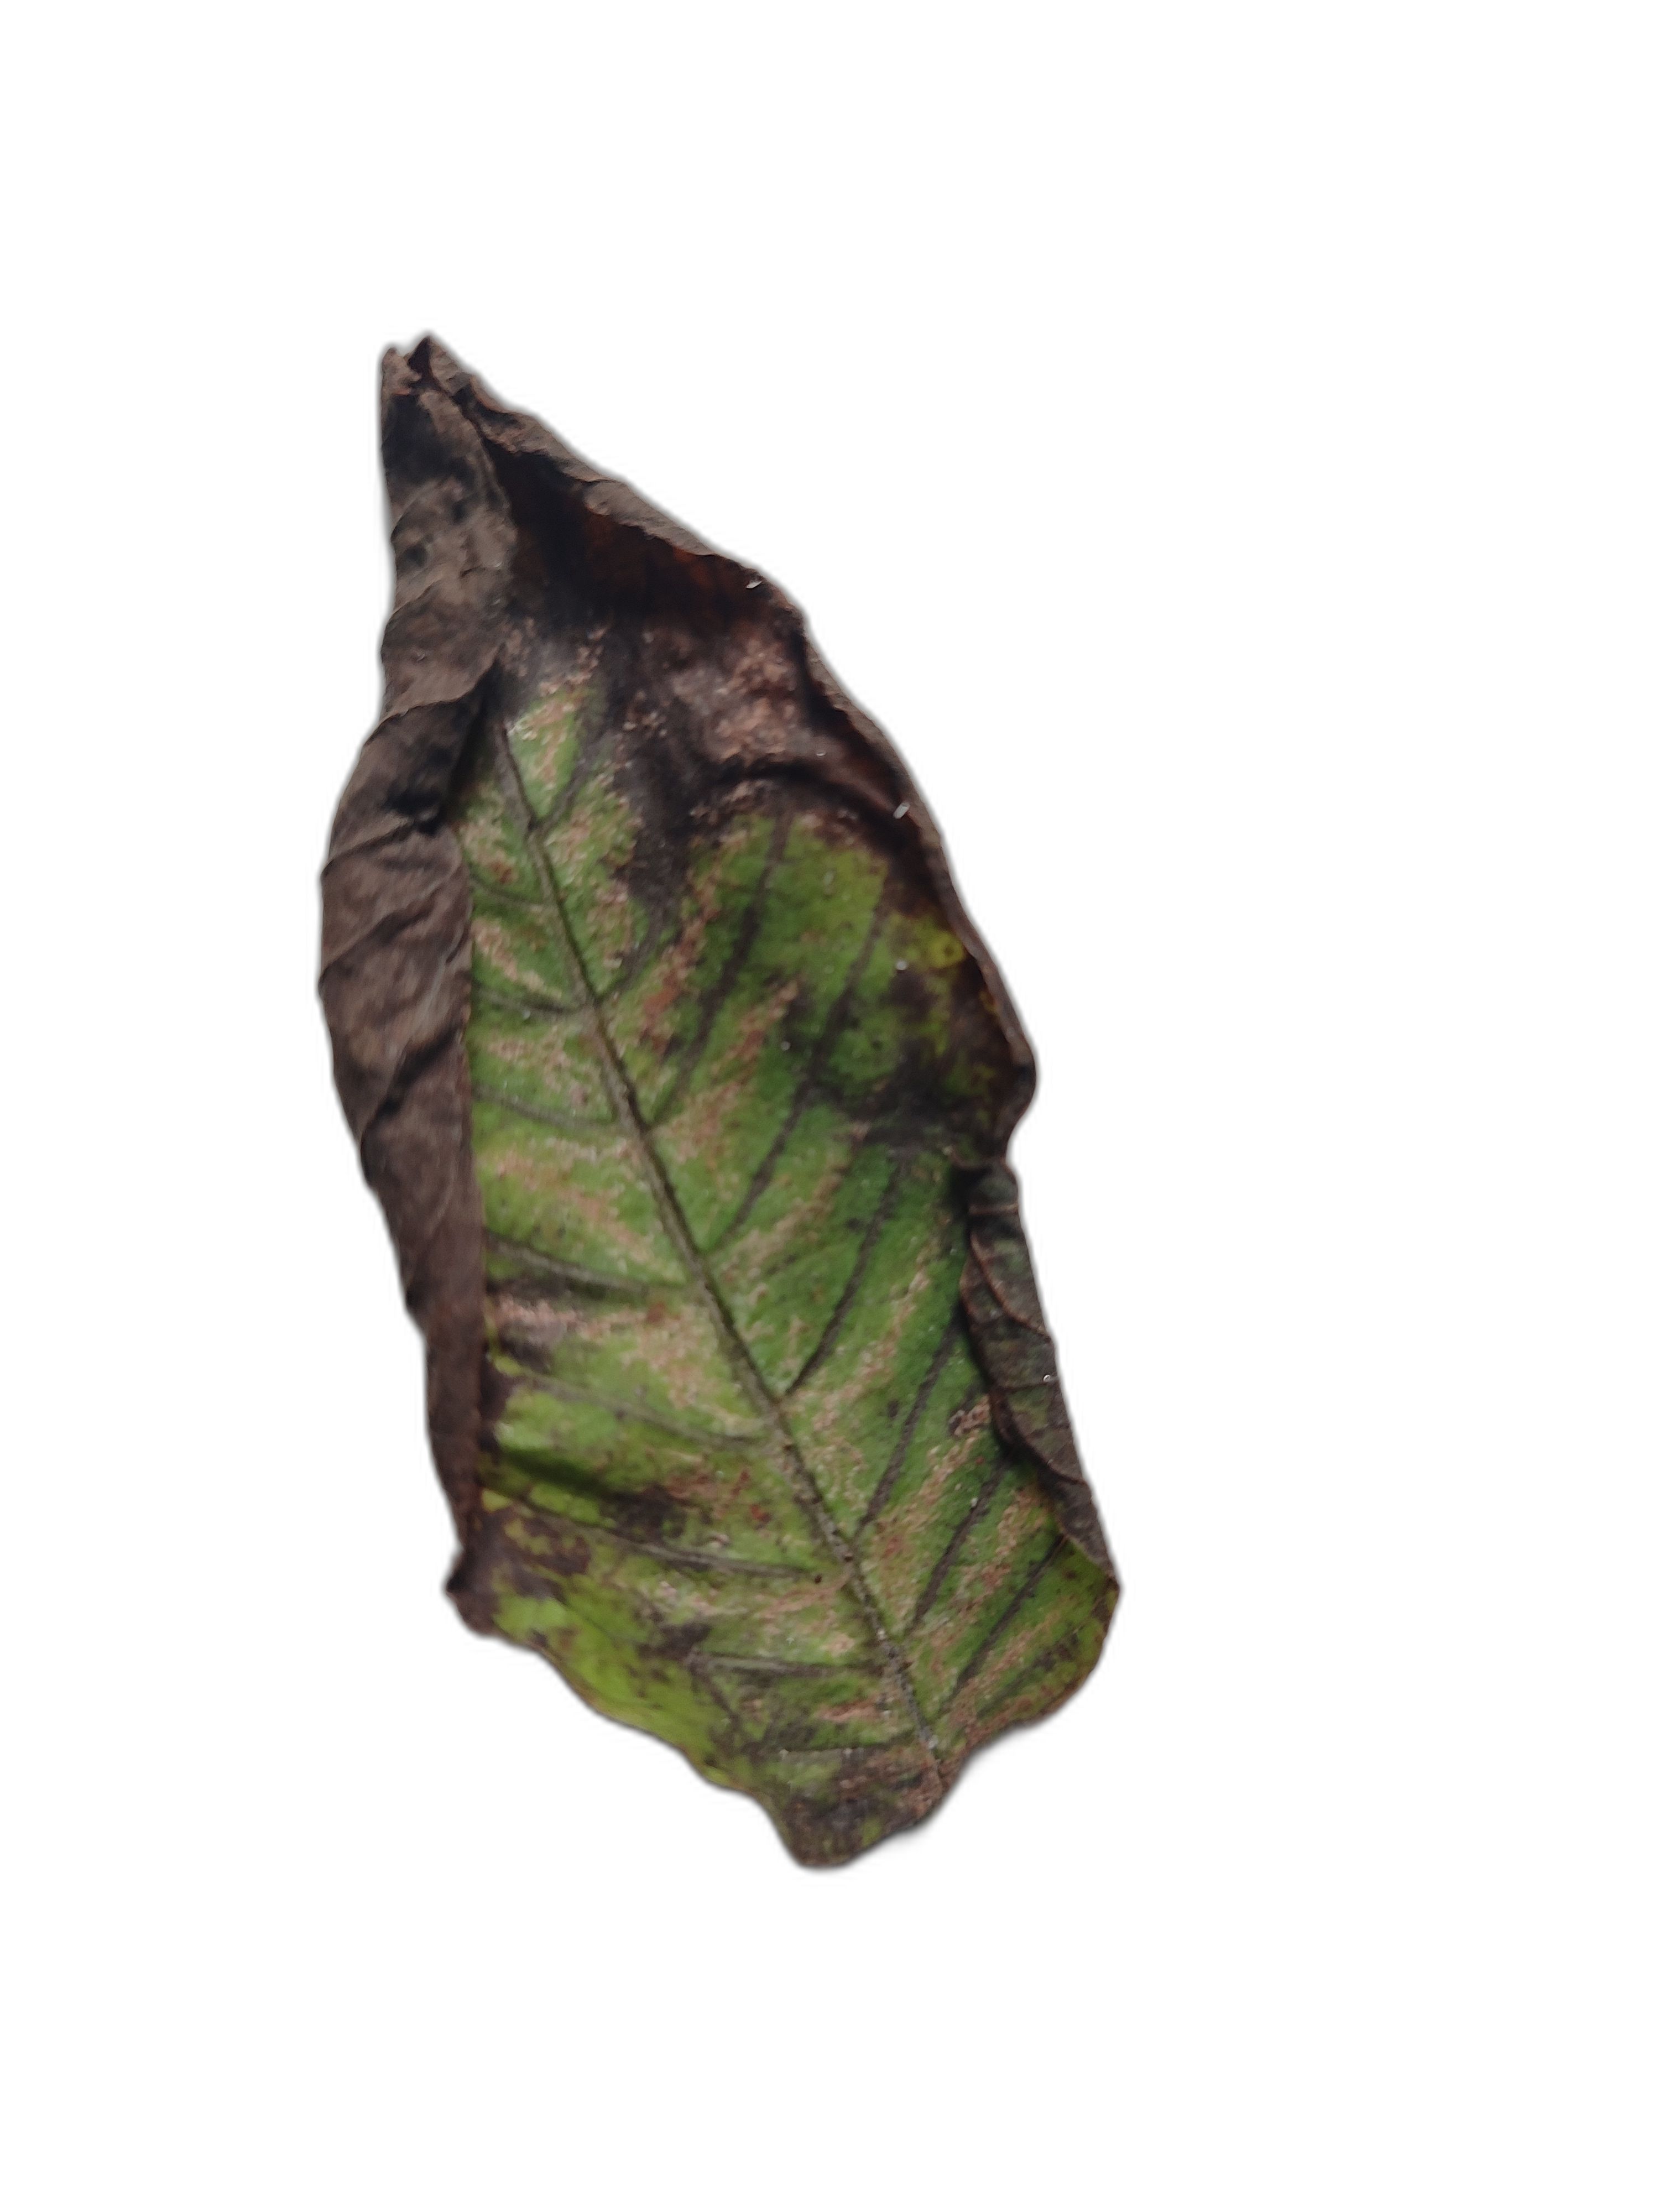
Plant part: leaf
Disease: Canker